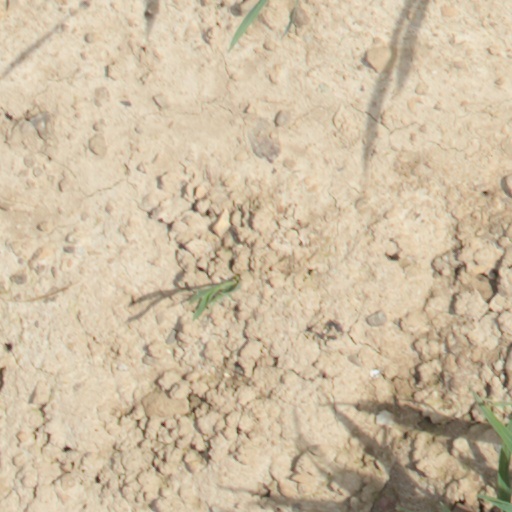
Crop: wheat